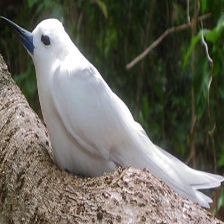
Species: FAIRY TERN
Scientific name: STERNULA NEREIS